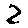
Label: 2